Sky position (RA, Dec in degrees): 193.603, 27.364
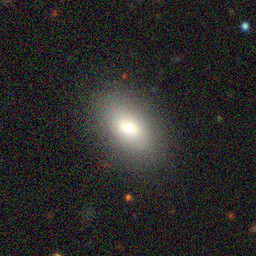
Galaxy morphology: In-between Round Smooth Galaxies